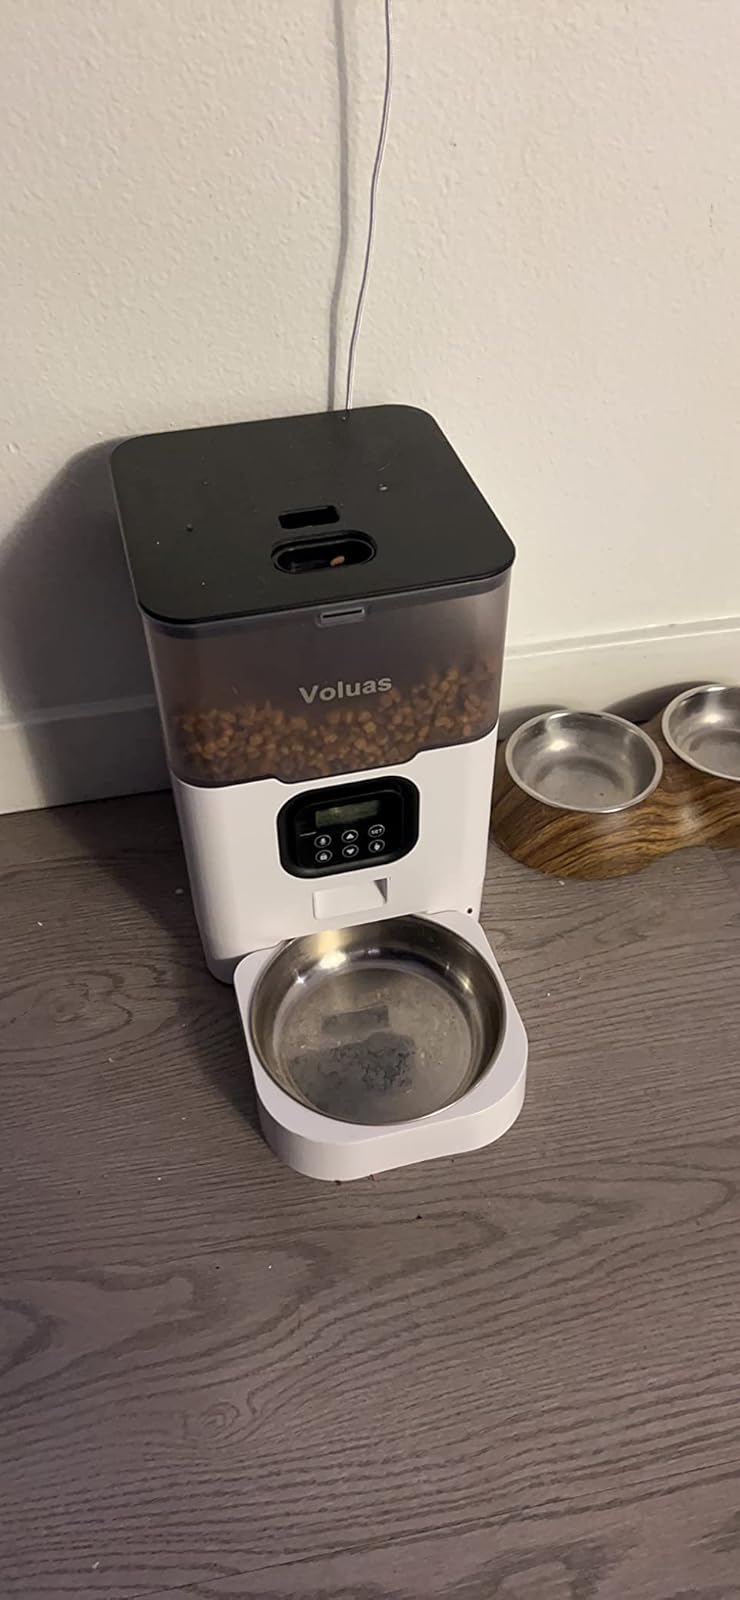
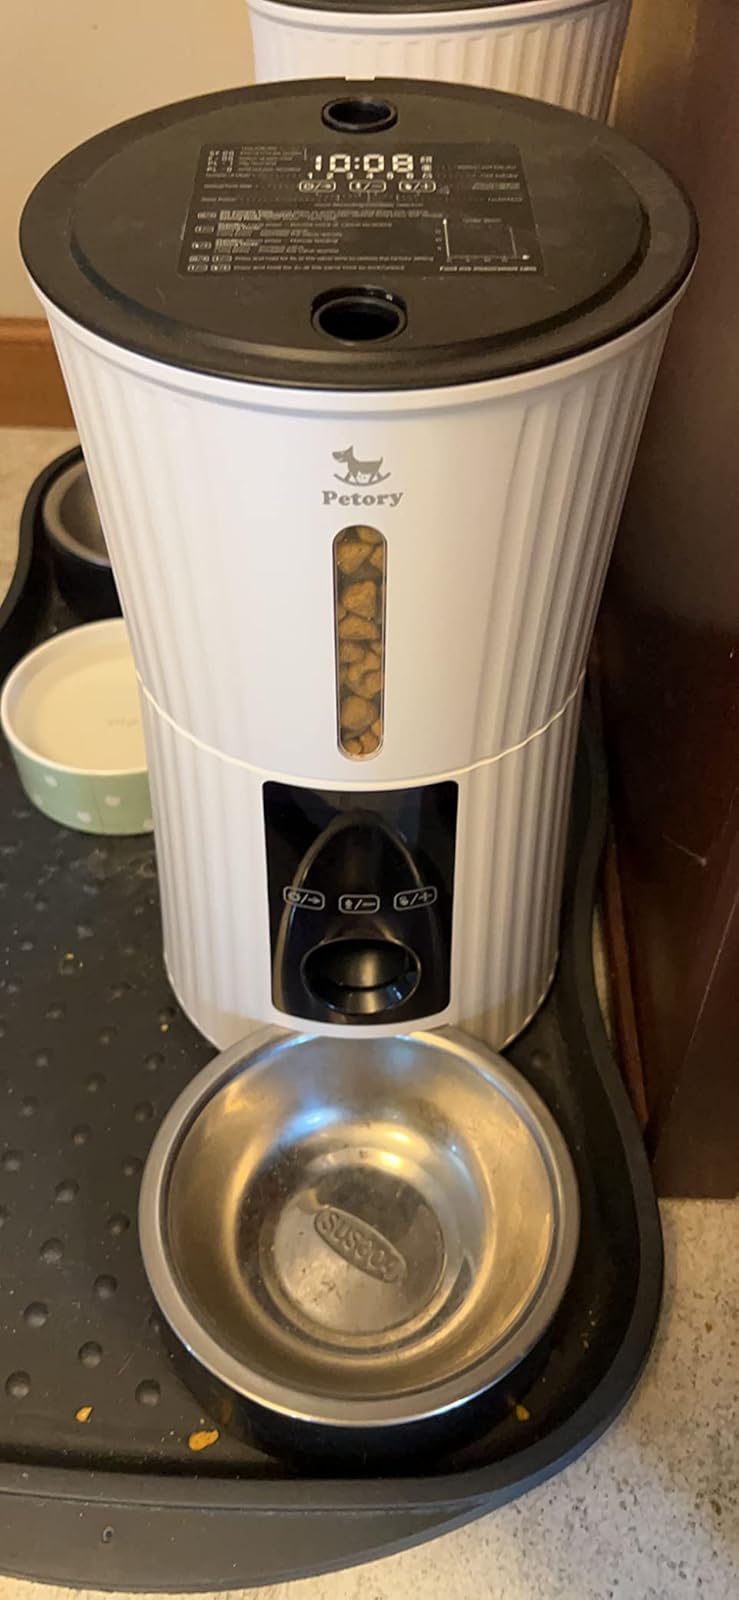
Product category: items_feeder
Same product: no